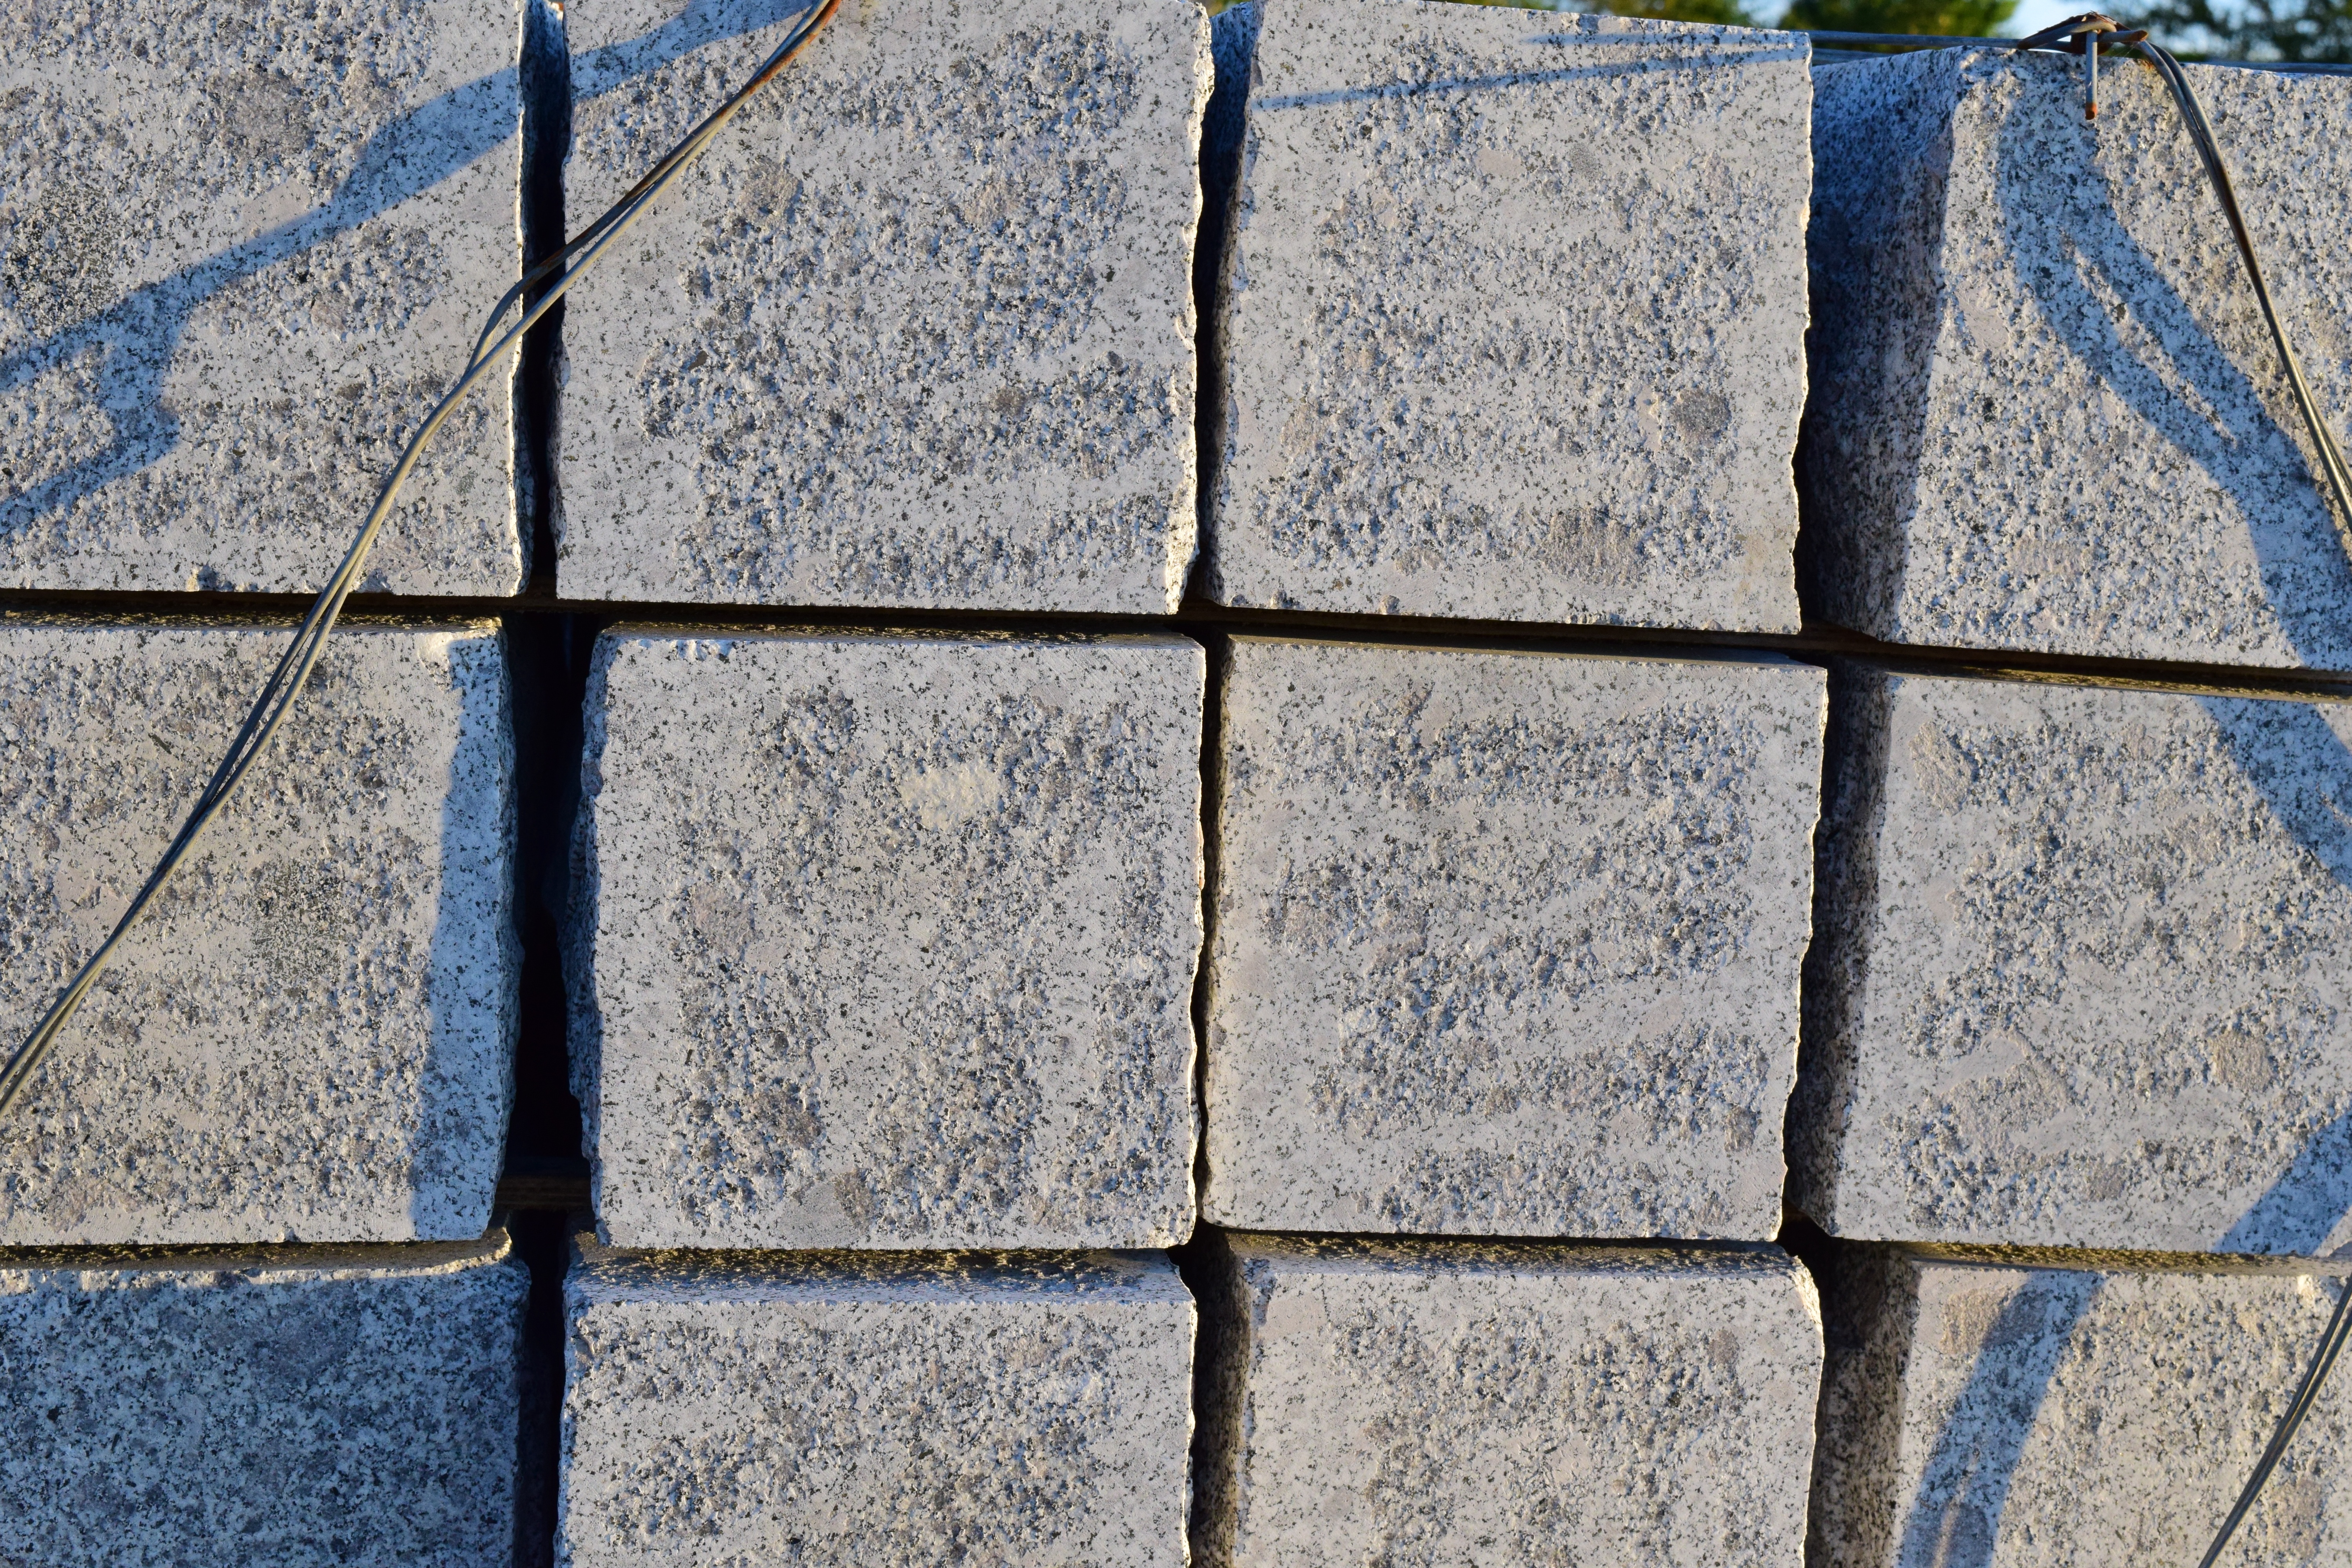
structure, texture, floor, roof, cobblestone, wall, stone, asphalt, pattern, soil, tile, blue, stone wall, brick, material, art, background, site, brickwork, cobblestones, paving stones, flooring, road surface, outdoor structure